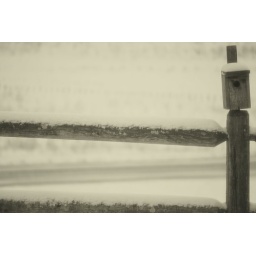
bird house in the snow